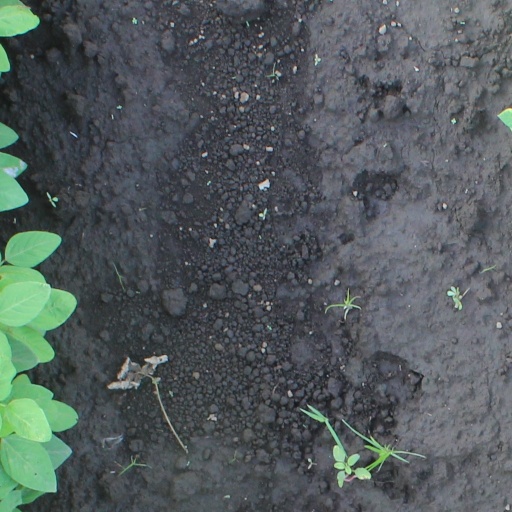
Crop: soybean